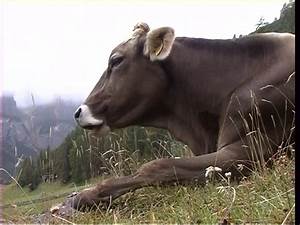
Label: cow